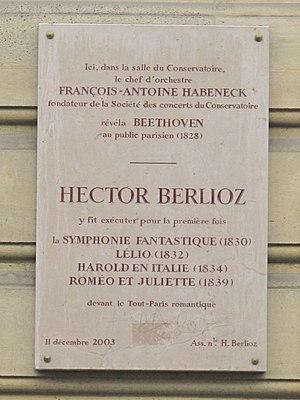
Plaque sur le conservatoire de musique où Hector Berlioz fit jouer pour la première fois certaines de ses oeuvres
La salle du Conservatoire est une ancienne salle de concerts symphoniques, construite sur l'emplacement d'un théâtre attenant à l'hôtel des Menus-Plaisirs, située aujourd'hui au sein des locaux du Conservatoire national supérieur d'art dramatique, rue du Conservatoire, dans le 9ᵉ arrondissement à Paris. Ordonnée par décret impérial du 3 mars 1806 et destinée à l'origine aux exercices des élèves du Conservatoire de musique et de déclamation, sa construction est réalisée par l'architecte François Joseph Delannoy. Elle est inaugurée le 7 juillet 1811.